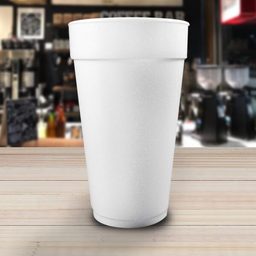
Label: paper